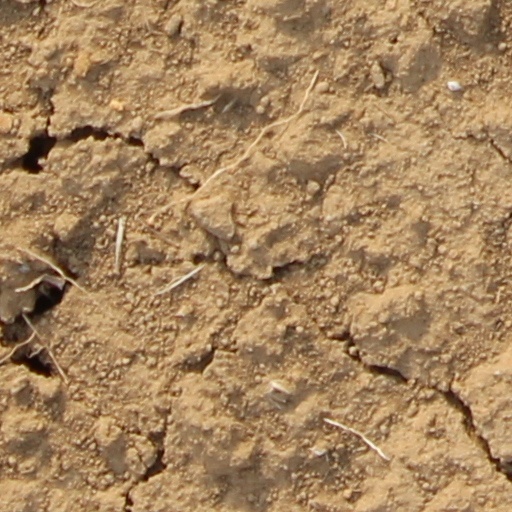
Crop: wheat